Bad Santa 2

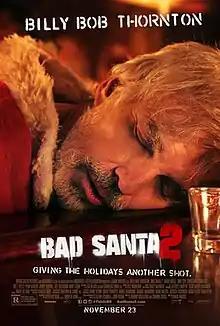
Theatrical release poster

Bad Santa 2 is a 2016 American Christmas black comedy crime film directed by Mark Waters and written by Shauna Cross and Johnny Rosenthal. A sequel to the 2003 film "Bad Santa", the film stars Billy Bob Thornton, Tony Cox, Brett Kelly, Kathy Bates, and Christina Hendricks, and features criminals Willie and Marcus again teaming up to work as Santa and an elf, respectively, this time to rob a Chicago charity on Christmas Eve.